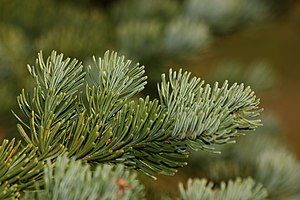
Klippeædelgran / Galleri
Nåle.
Klippe-Ædelgran er et mellemstort, stedsegrønt nåletræ med en slank, kegleformet krone. Træet bruges en del som prydtræ i større haver og parker.